Chris Woodward

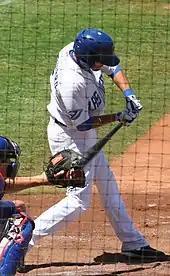
Woodward with the 51s in 2011

On March 14, 2011, Woodward signed a minor league contract with the Toronto Blue Jays. Woodward was called up by the Blue Jays organization on April 21, 2011. He was outrighted to the minors on April 28. He returned to the team on September 4 for the remainder of the season. For the season, he was hitless and did not reach base in ten at bats. He was named a 2011 MILB.COM Toronto Organization All Star, after batting 296/.353/.474 with 13 home runs in 422 at bats in AAA for the Las Vegas 51s.